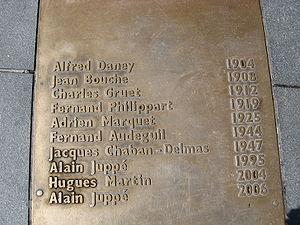
La ville de Bordeaux se dote d'institutions municipales en 1206 et ses Jurats élisent le premier maire de la ville en 1208. 242 maires se succèdent à la mairie au cours de l'histoire bordelaise.